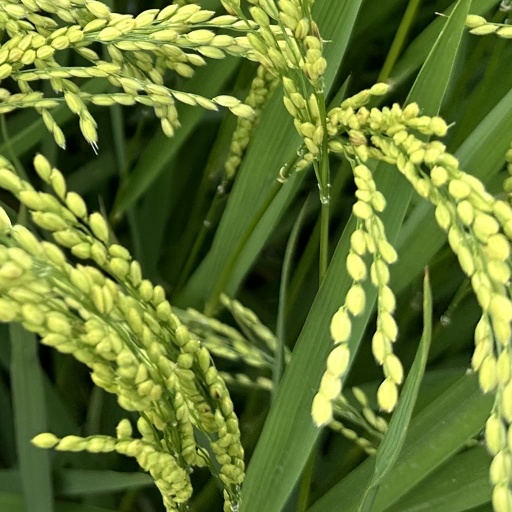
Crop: rice